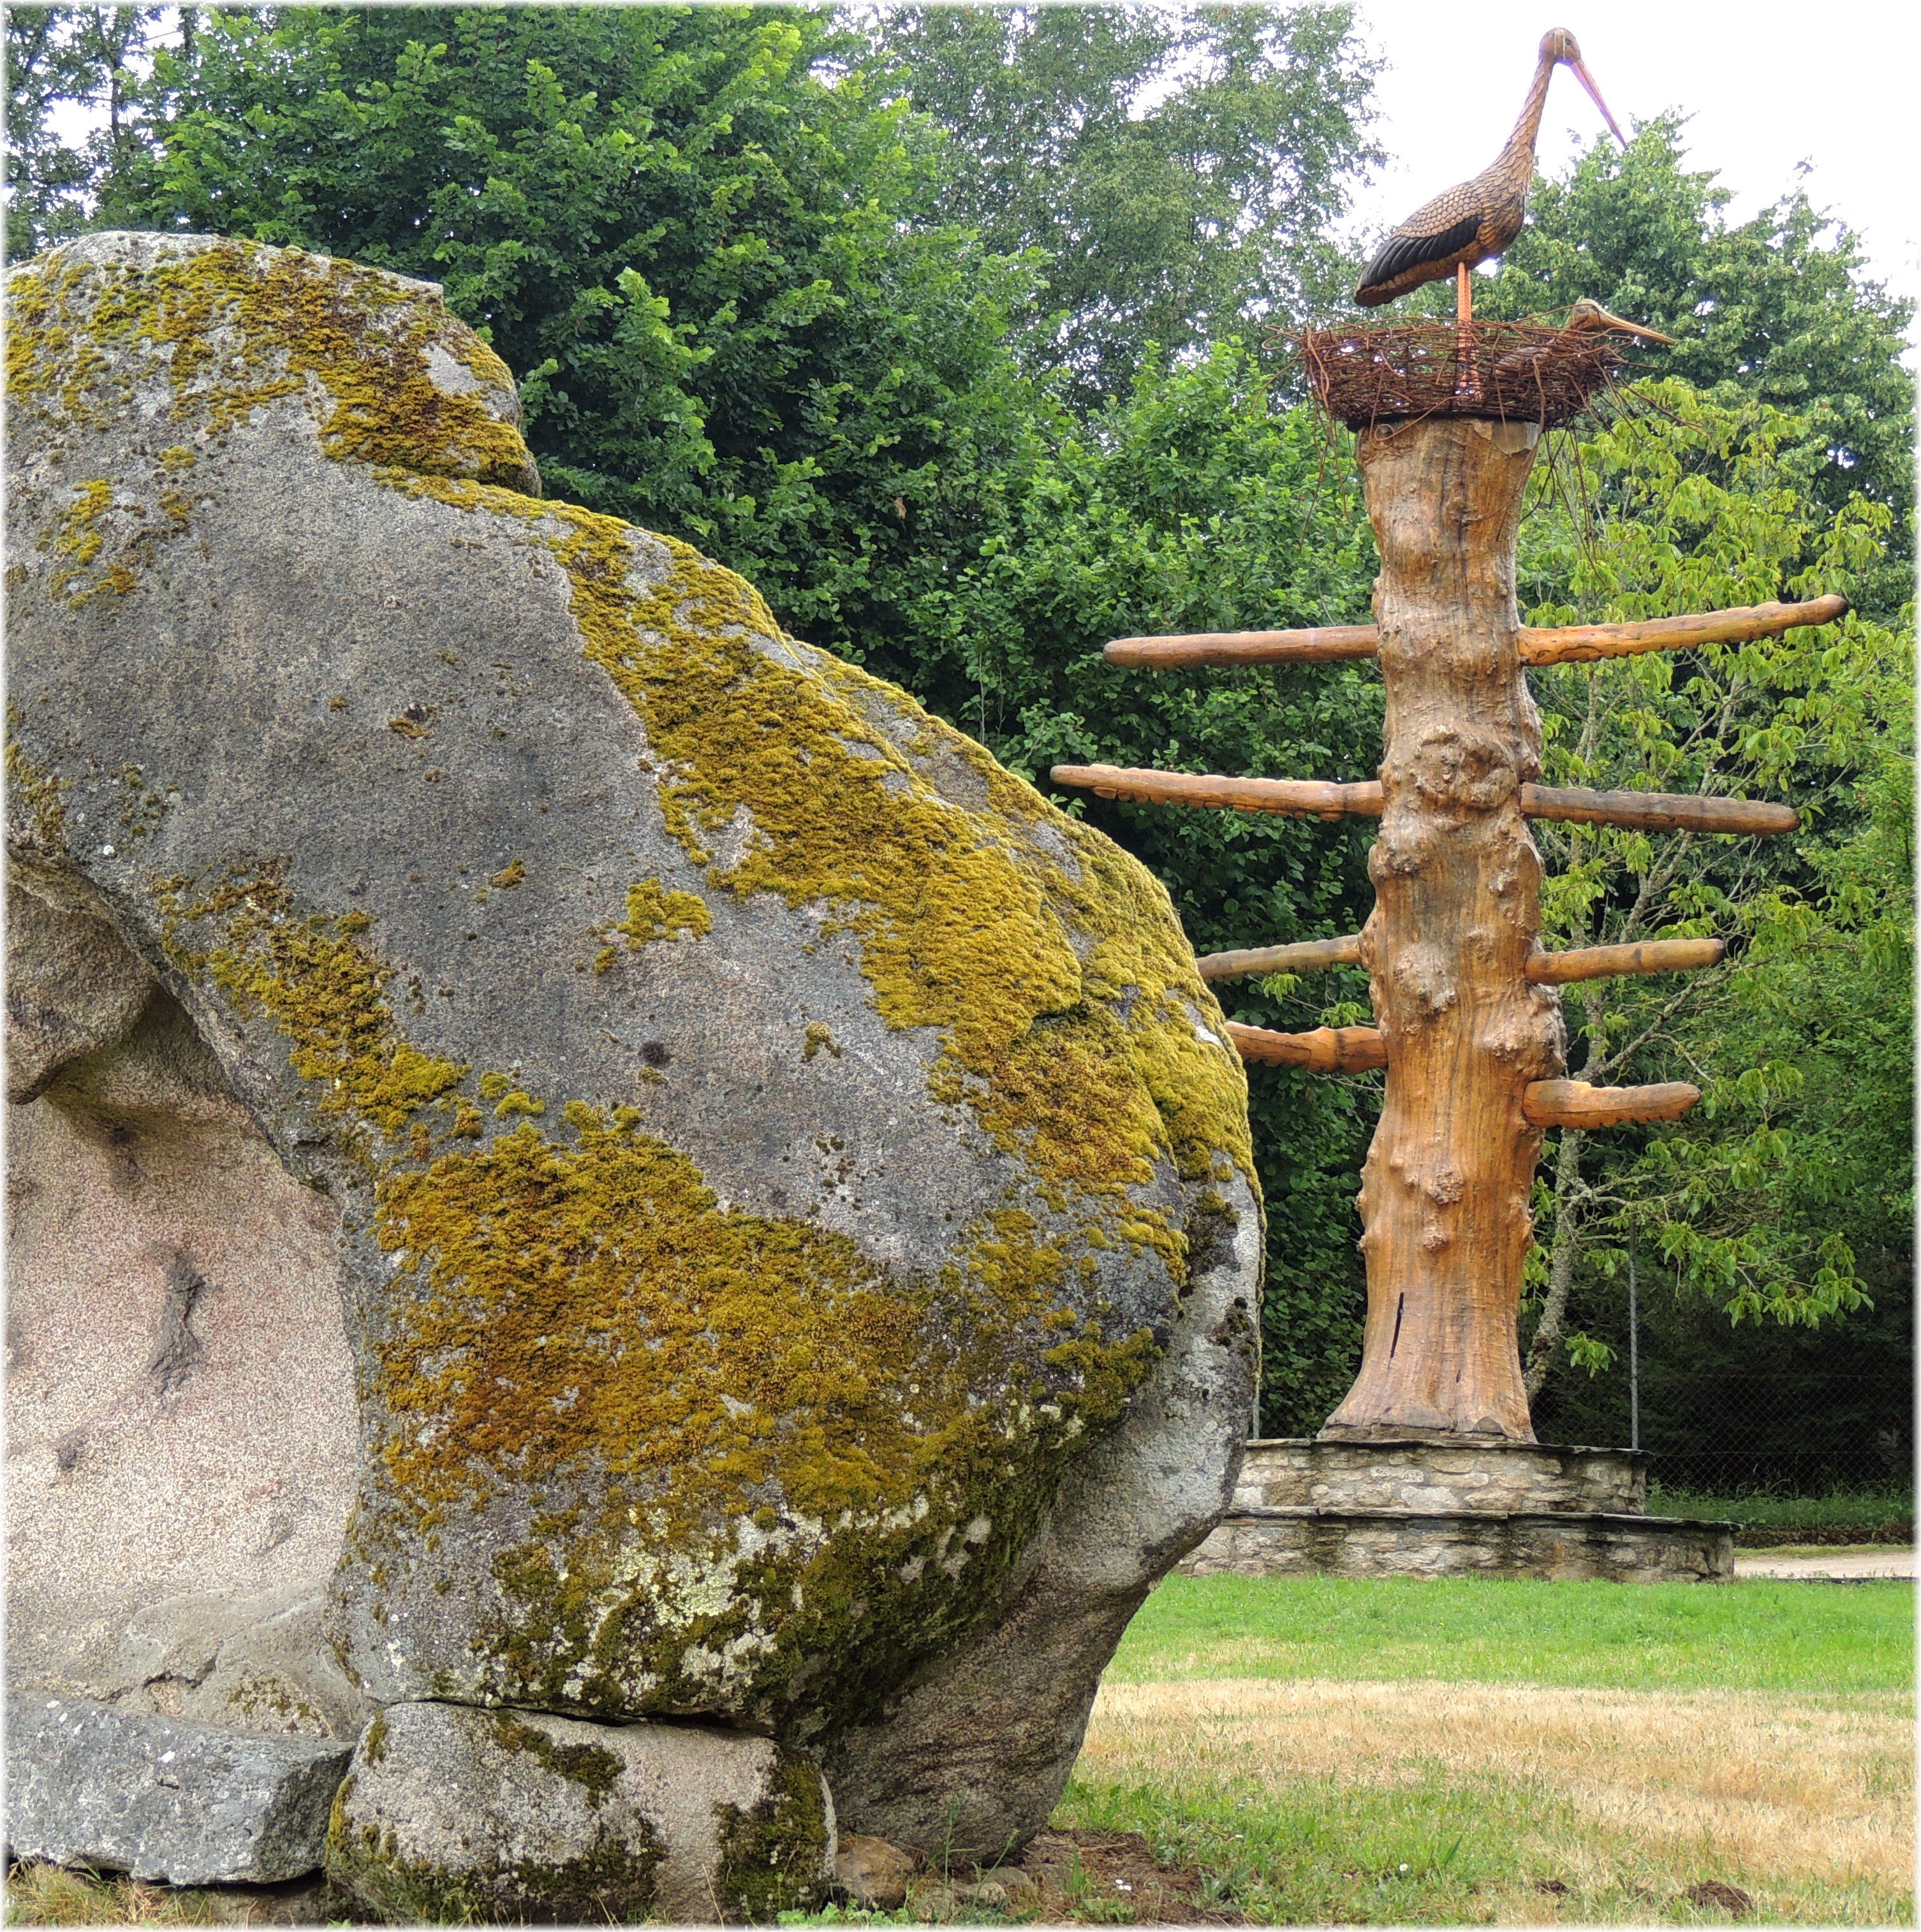
tree, rock, plant, trunk, monument, statue, garden, sculpture, art, ruins, stele, ancient history, woody plant